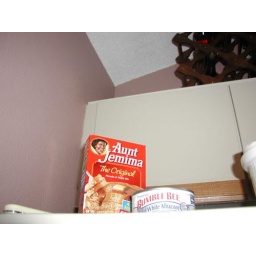
bumblebee solid white albacore in water